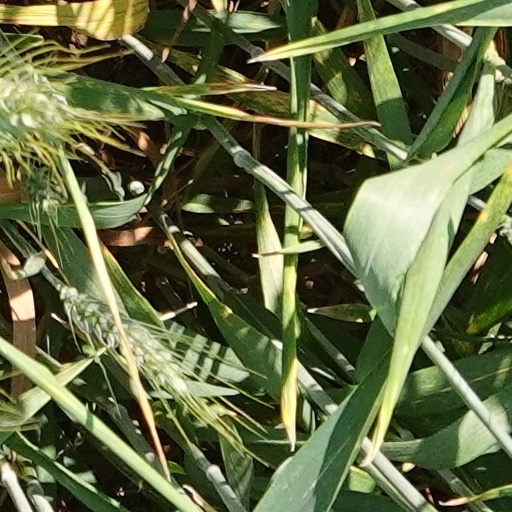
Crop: wheat